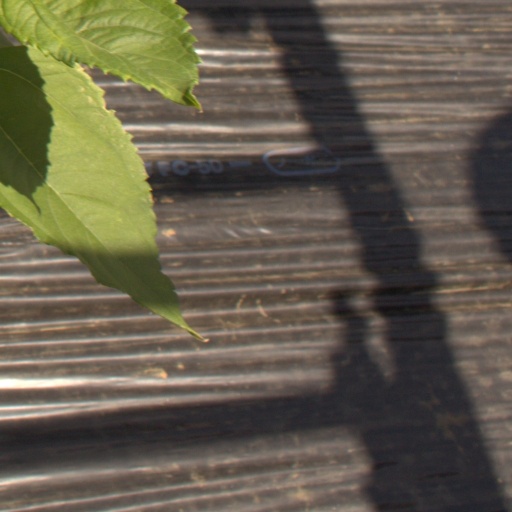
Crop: Jerusalem artichoke